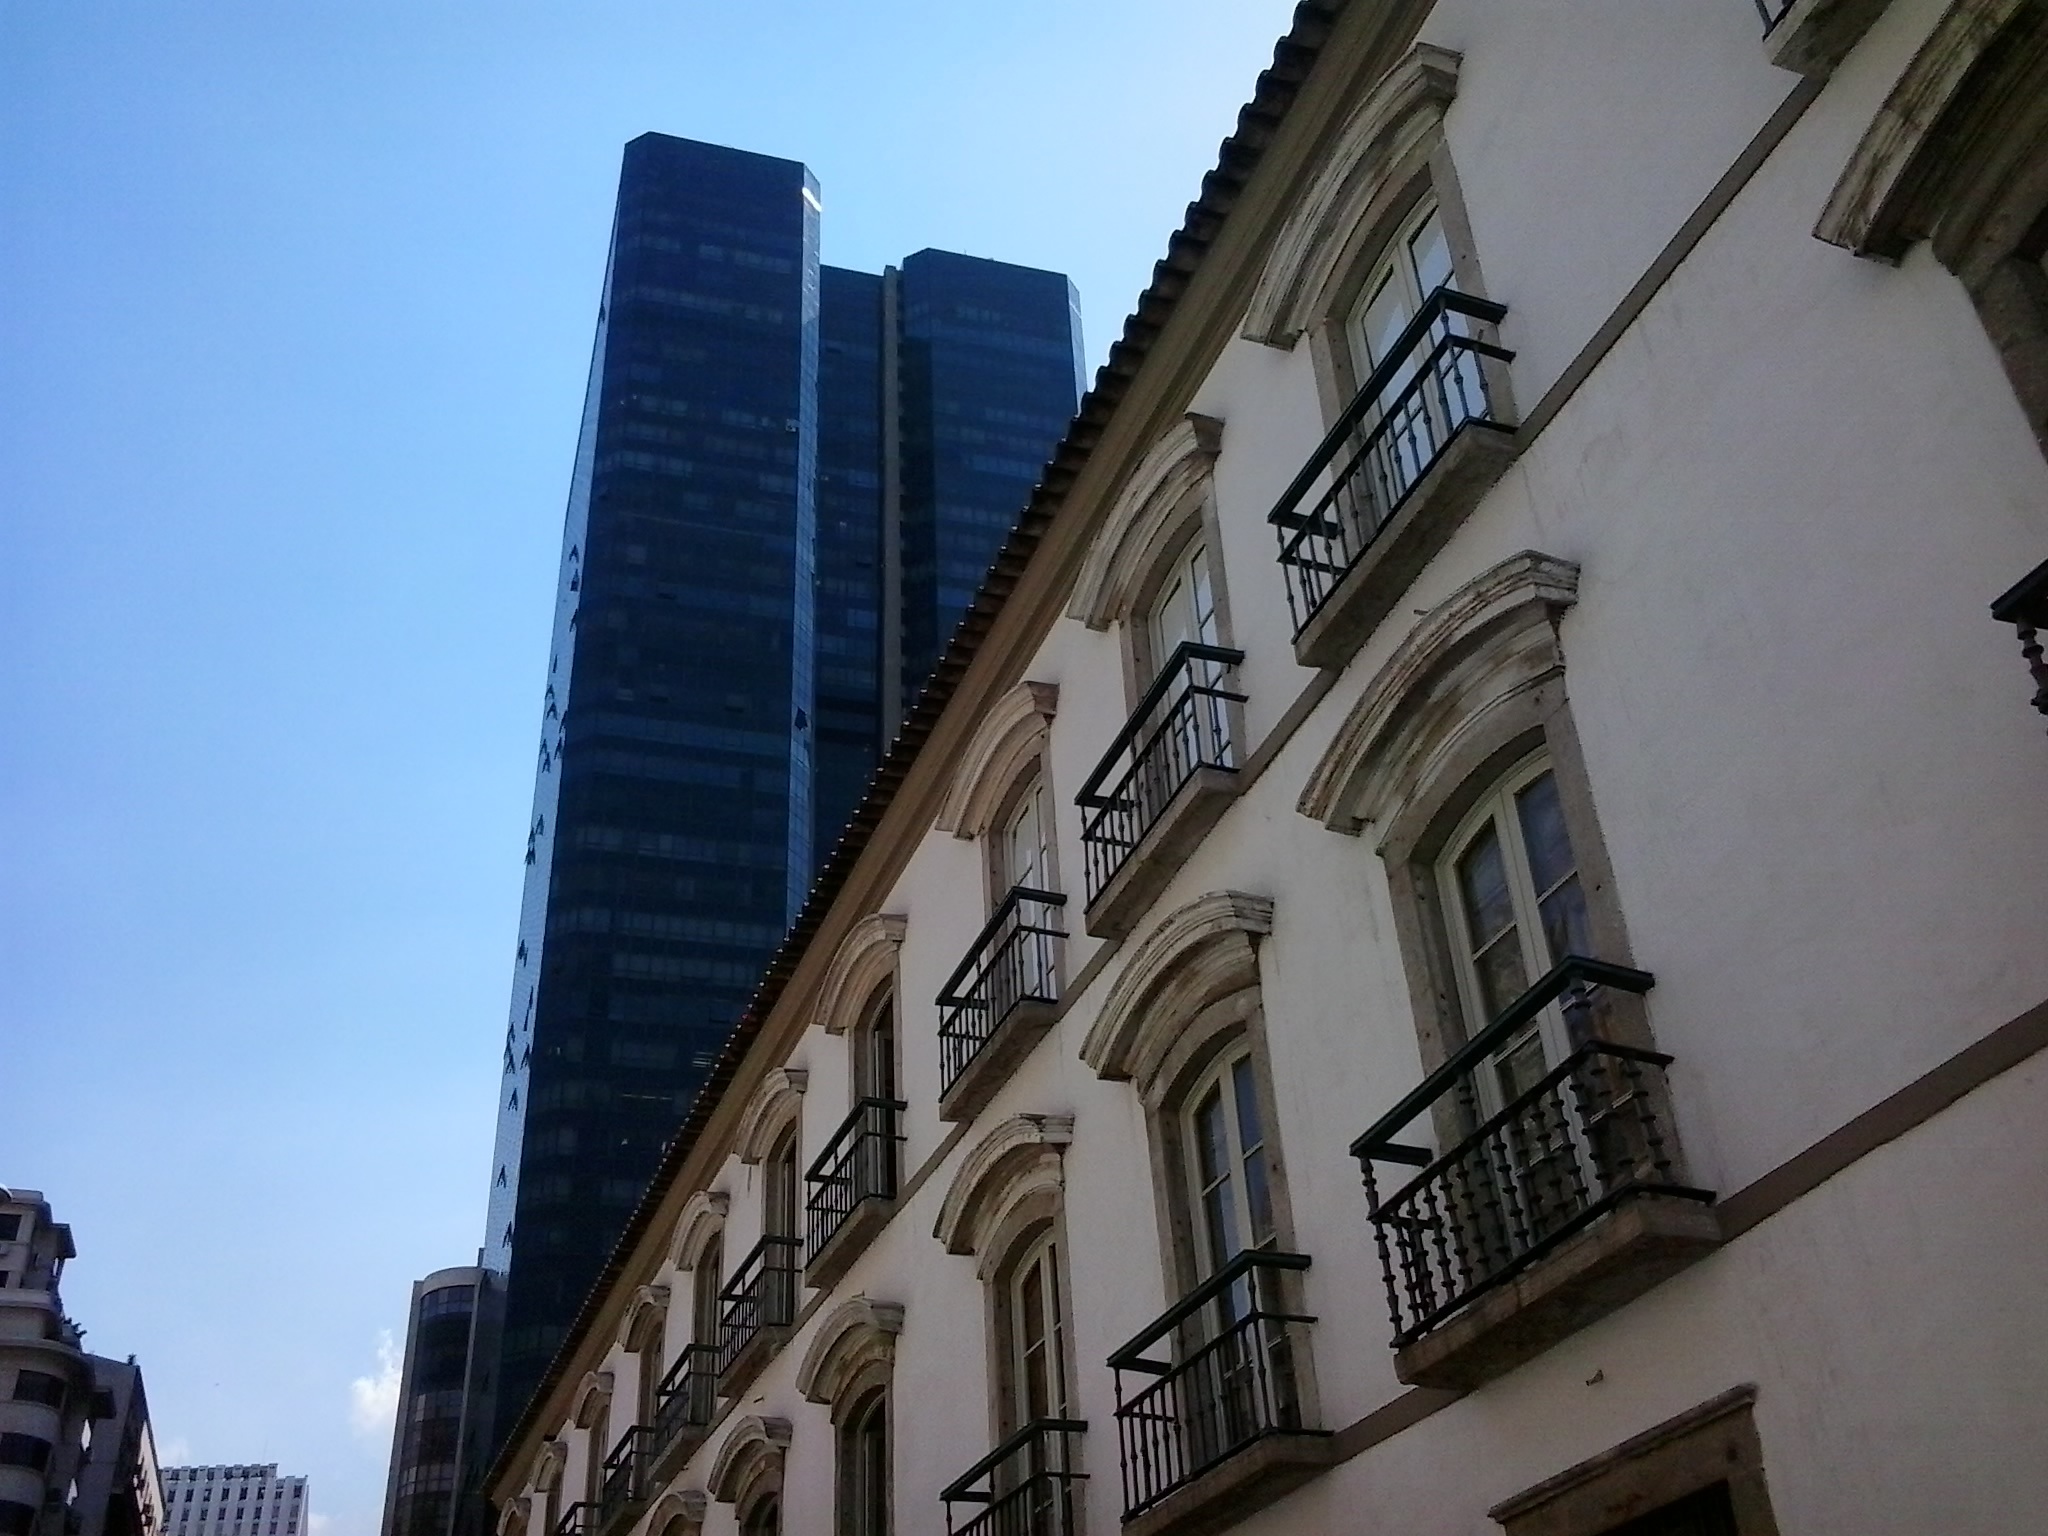
landscape, architecture, road, street, building, city, skyscraper, urban, downtown, construction, facade, apartment, tower block, rio de janeiro, capital, buildings, rio, brazil, shape, eventide, urbana, metropolis, cities, condominium, neighbourhood, colonial, sunset city, urban area, imperial palace, human settlement, metropolitan area